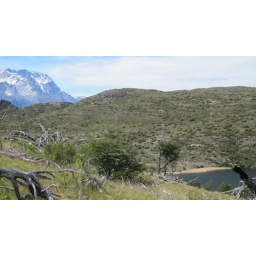
An unknown lake we wandered to with golden grasses swaying in the wind